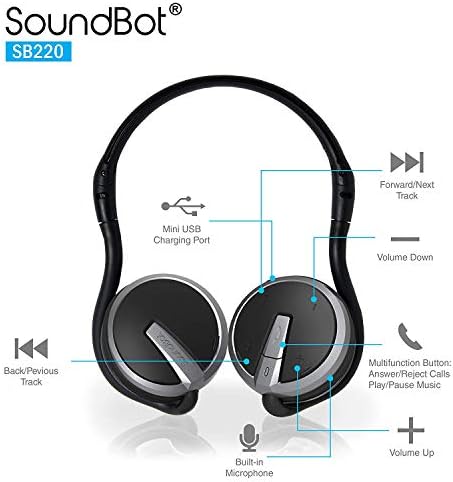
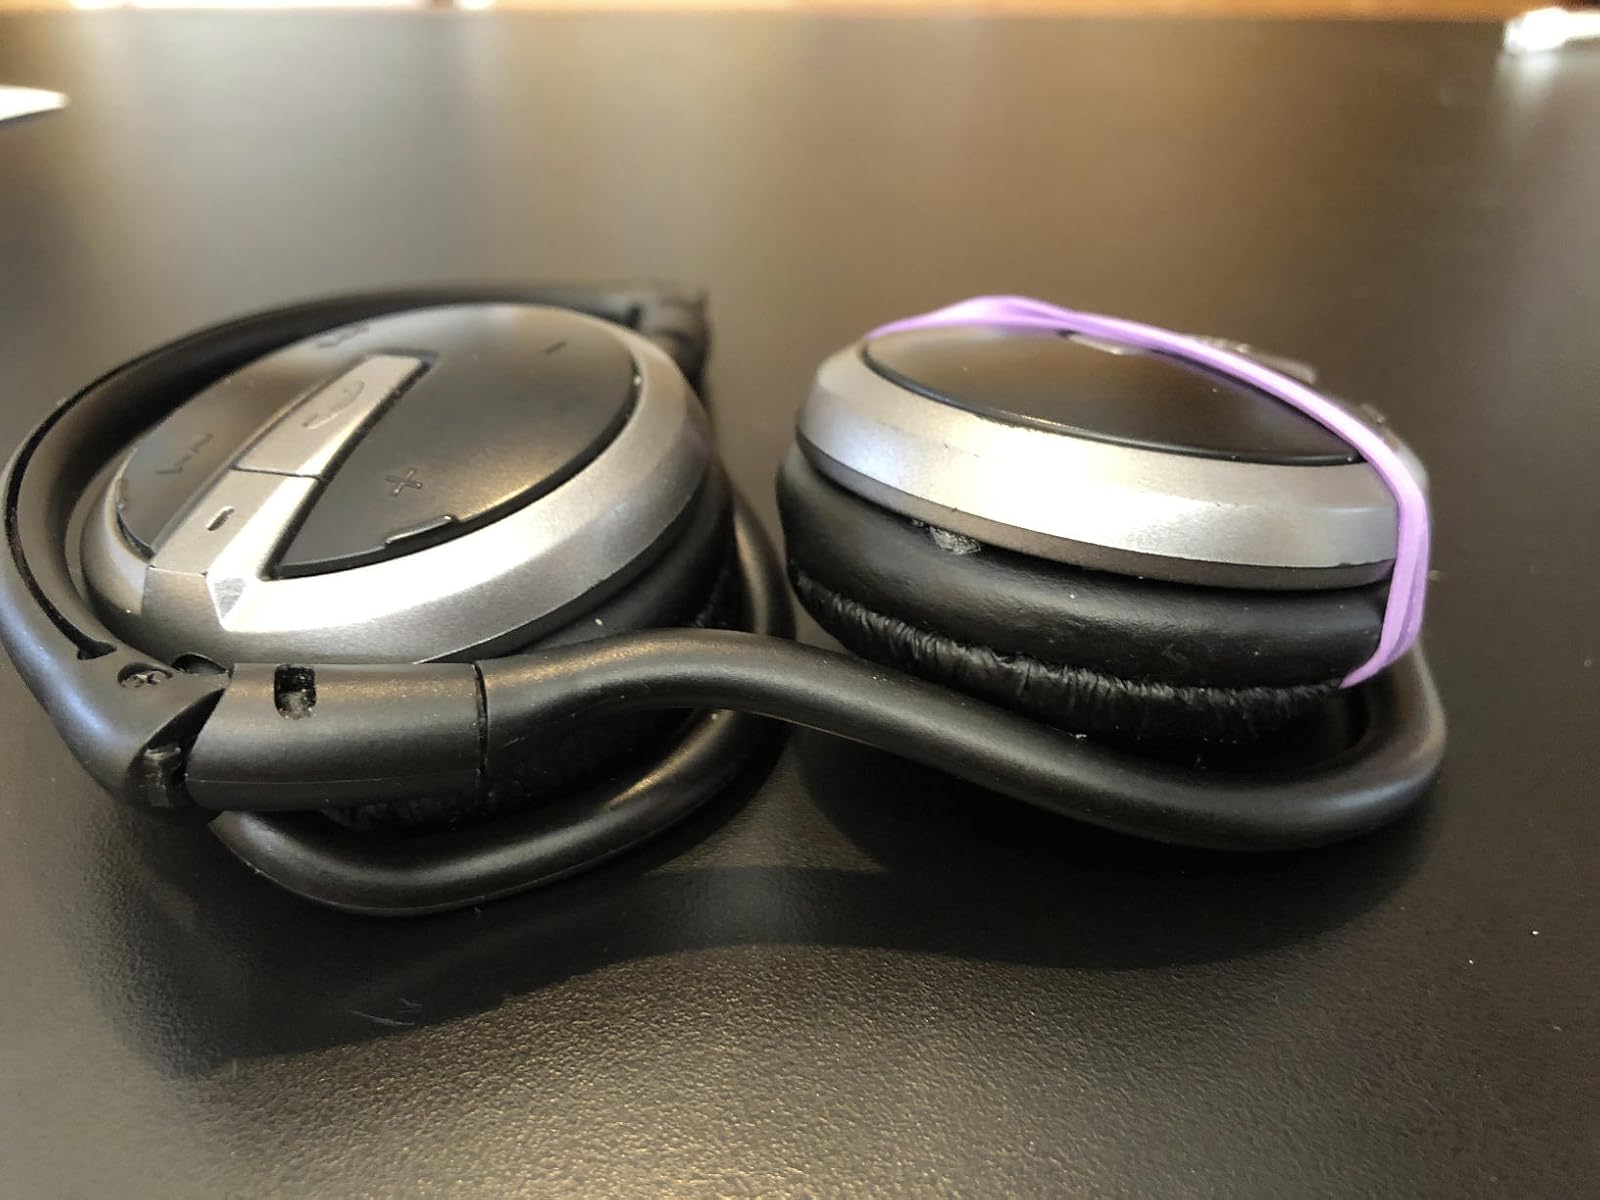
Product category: headphones
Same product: yes